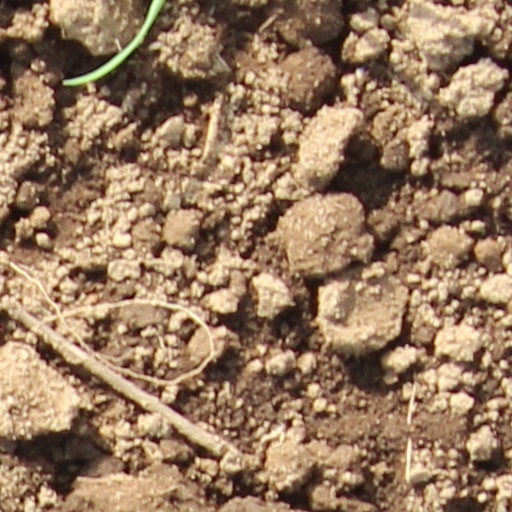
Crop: wheat